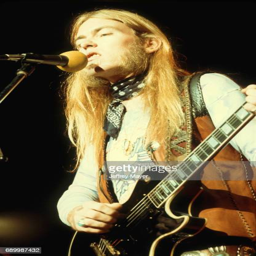
blues artist live in concert